Manichitrathazhu

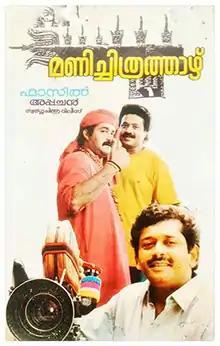
Theatrical release poster

Manichitrathazhu is a 1993 Indian Malayalam-language epic psychological horror Thriller film directed by Fazil, written by Madhu Muttam and produced by Swargachitra Appachan. The film stars Mohanlal, Suresh Gopi and Shobana. It also features Thilakan, Nedumudi Venu, Innocent, Vinaya Prasad, K. P. A. C. Lalitha, Sridhar, K.B. Ganesh Kumar, Sudheesh. Plot theory of woman suffering from schizophrenia and imitating portrait is inspired from Italian murder mystery thriller "The Bird with the Crystal Plumage" (1970) movie. While the story is also inspired by a real life tragedy that happened in the Alummoottil tharavad located at Muttom (near Haripad), belonging to central Travancore. The inheritor of the Alummoottil property and his domestic worker girl were murdered by the son-in-law after he had been written-off from the marumakkathayam system of inheritance prevalent in Kerala at the time. The murder gave rise to many local legends which serve as the basis for the film. Muttam, the writer of the film, confirmed film to be inspired from real life events as he is a member of the Alummoottil tharavad through his maternal family.